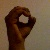
The image shows a hand gesture representing the letter 'O' in Indian Sign Language.